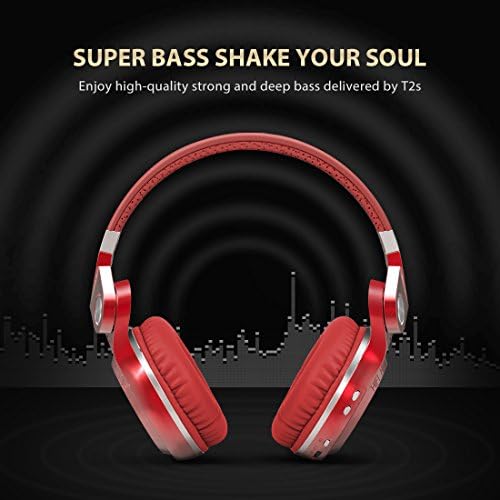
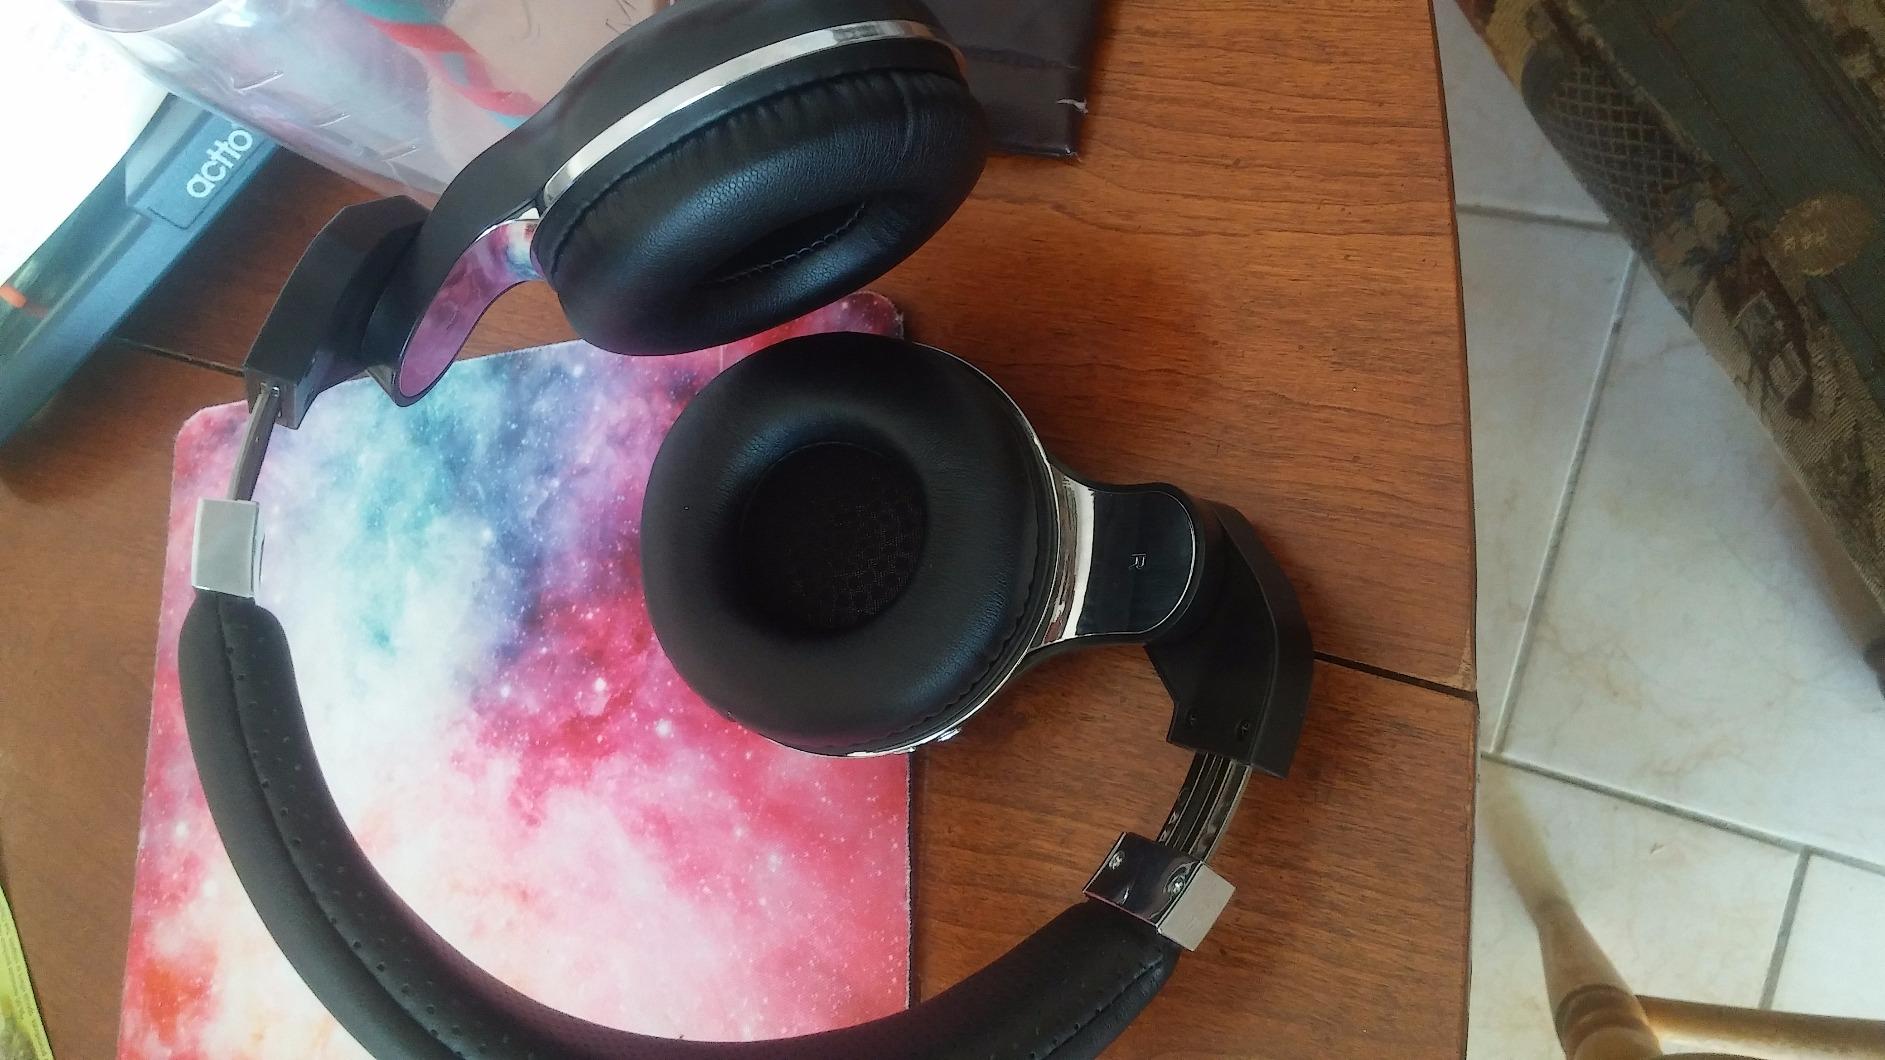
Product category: headphones
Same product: no